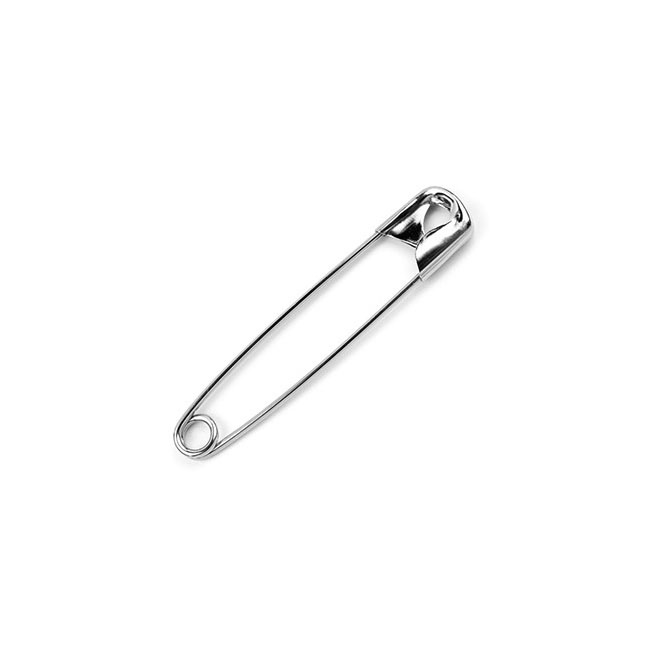
Safety Pin
Ideal for fastening pieces of fabric or clothing together. Disposable. Additional Information: Composition / Ingredient: Nickel Plated
Brand: AMG Medical
Category: Arts & Entertainment > Hobbies & Creative Arts > Arts & Crafts > Art & Crafting Tools > Safety Pins